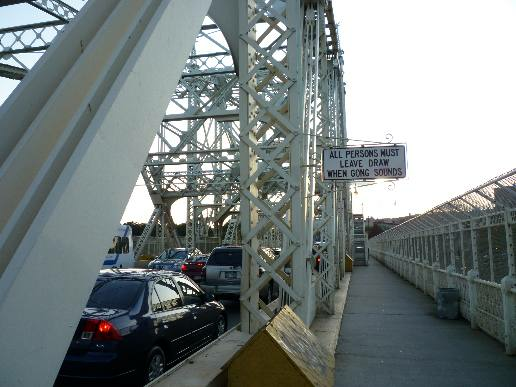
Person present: No